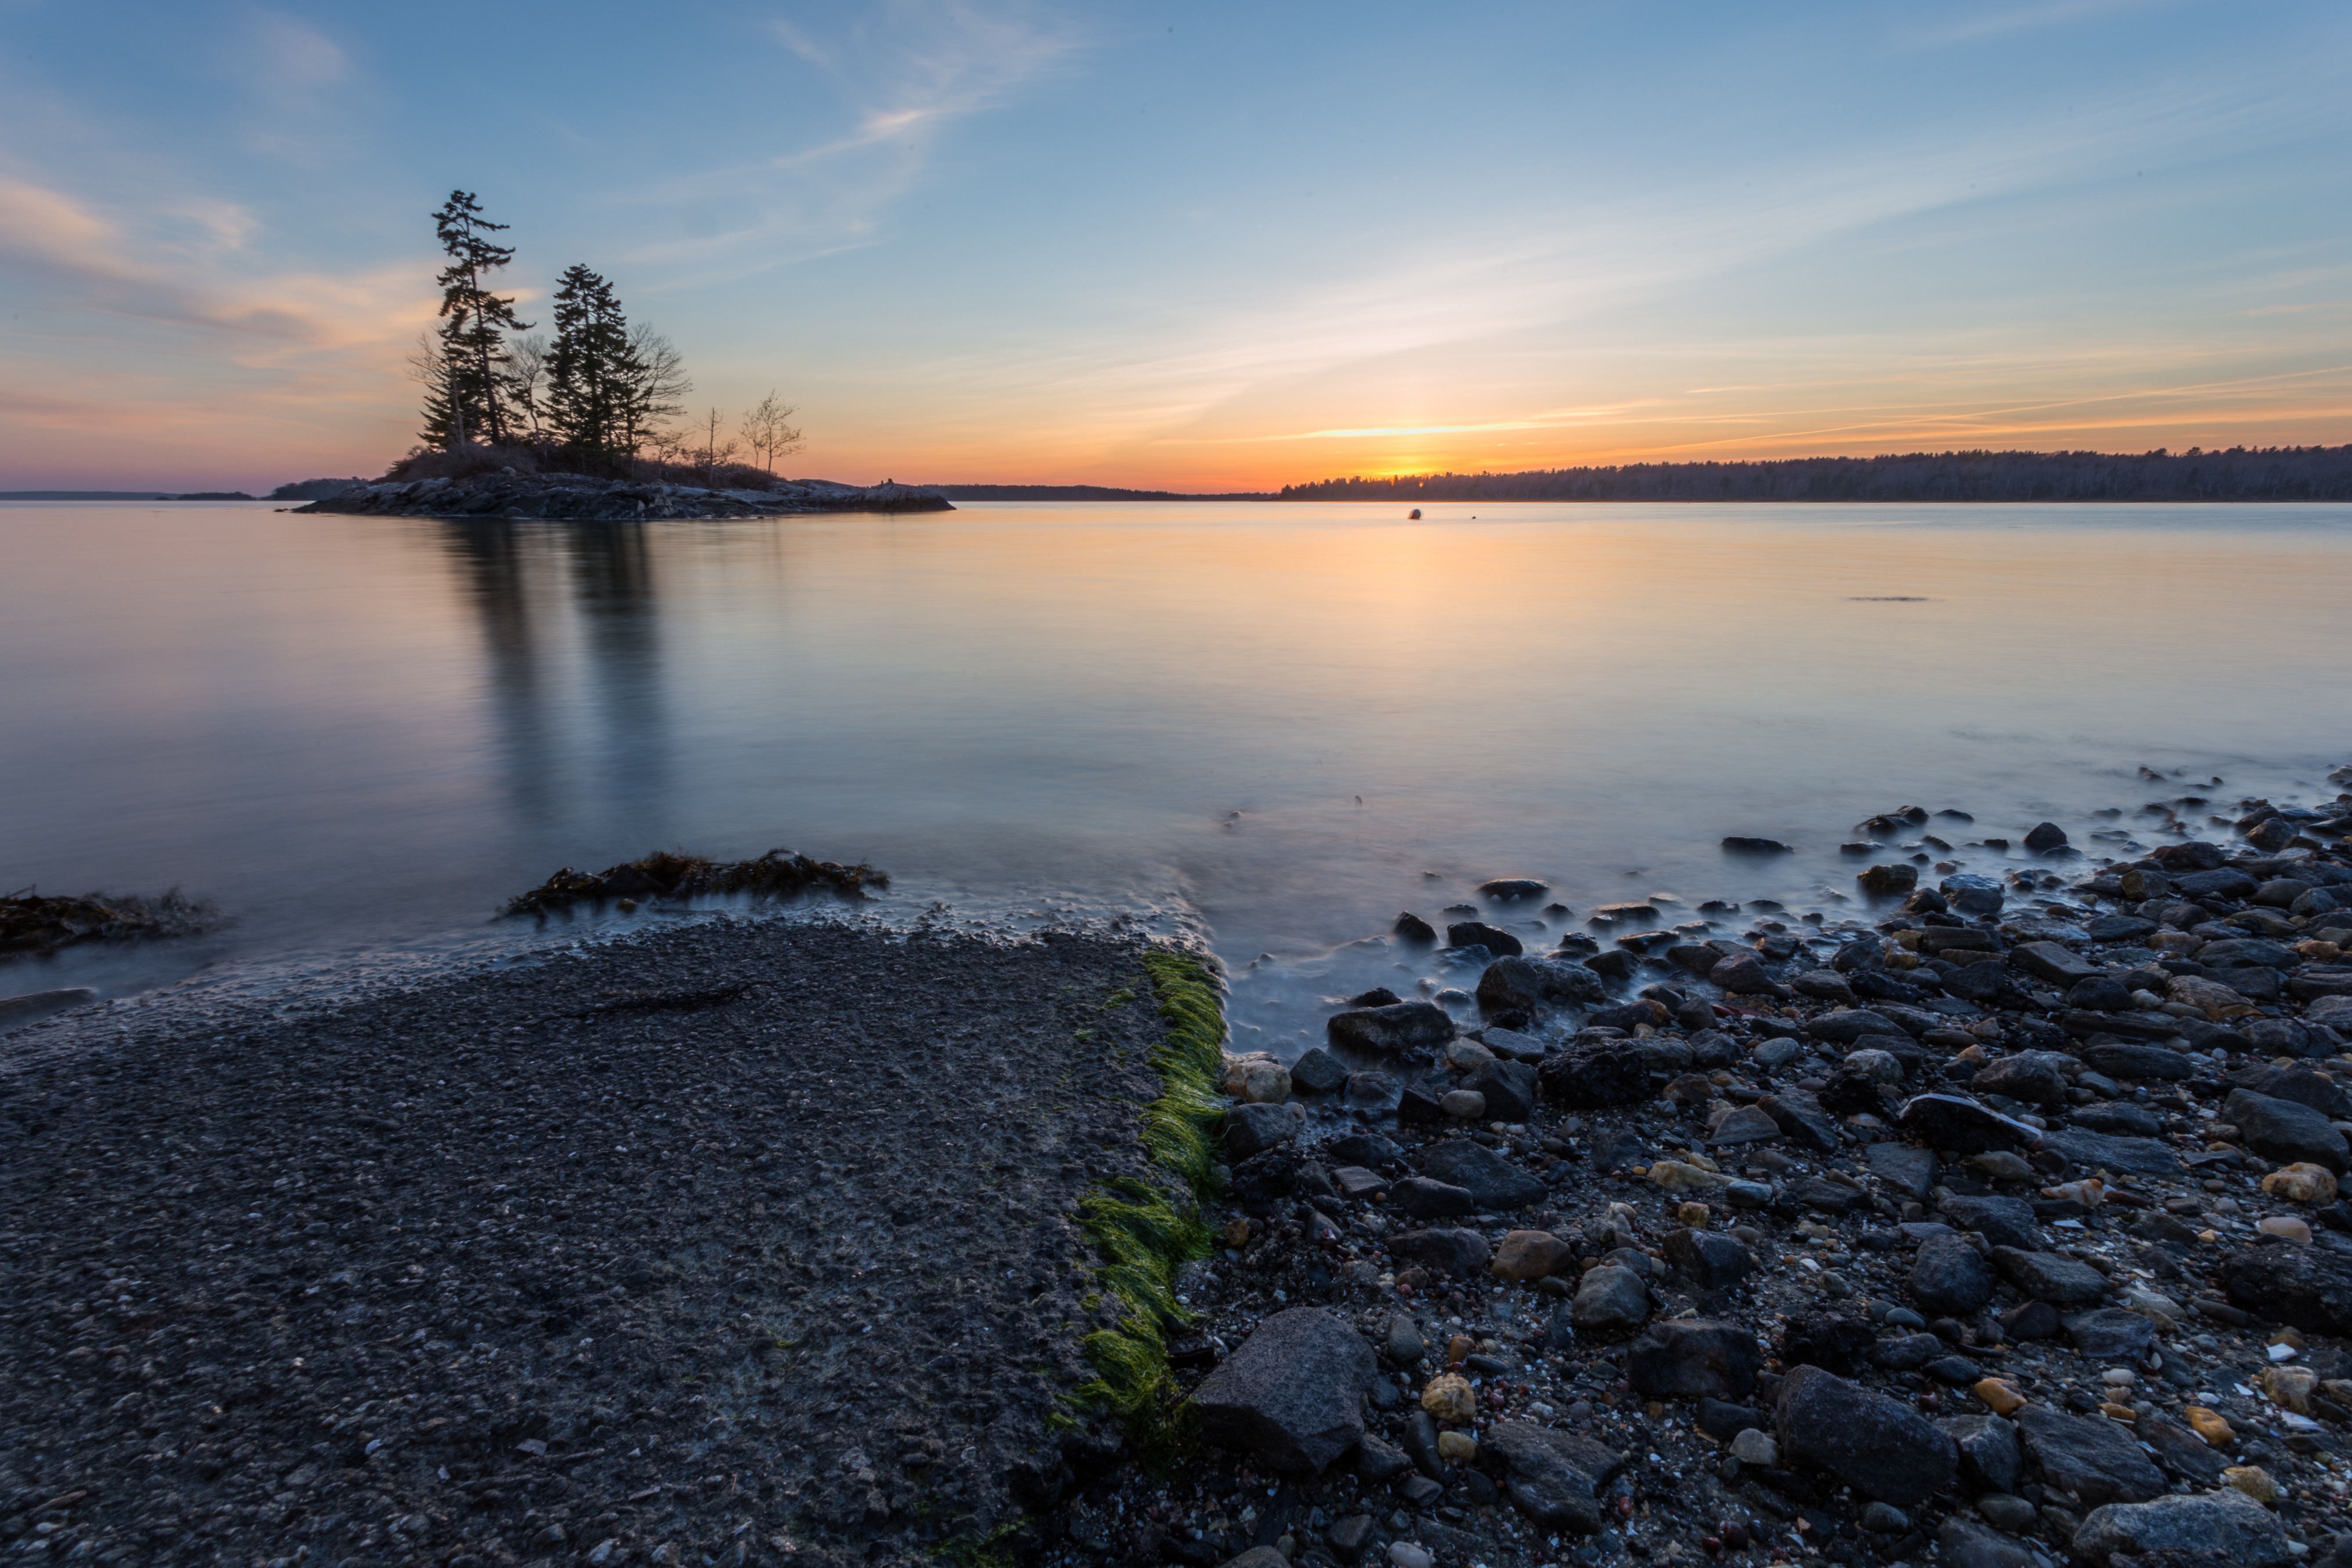
sea, coast, nature, horizon, cloud, sunrise, sunset, sunlight, morning, shore, lake, dawn, dusk, evening, reflection, bay, loch, atmospheric phenomenon